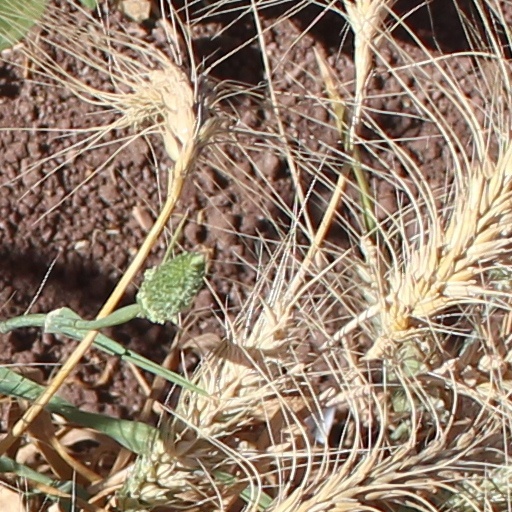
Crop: wheat